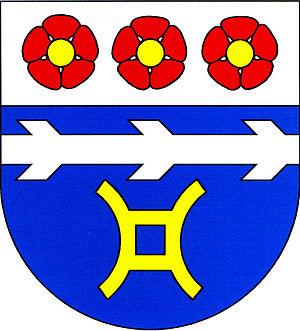
Třebestovice est une commune du district de Nymburk, dans la région de Bohême-Centrale, en République tchèque. Sa population s'élevait à 925 habitants en 2020.